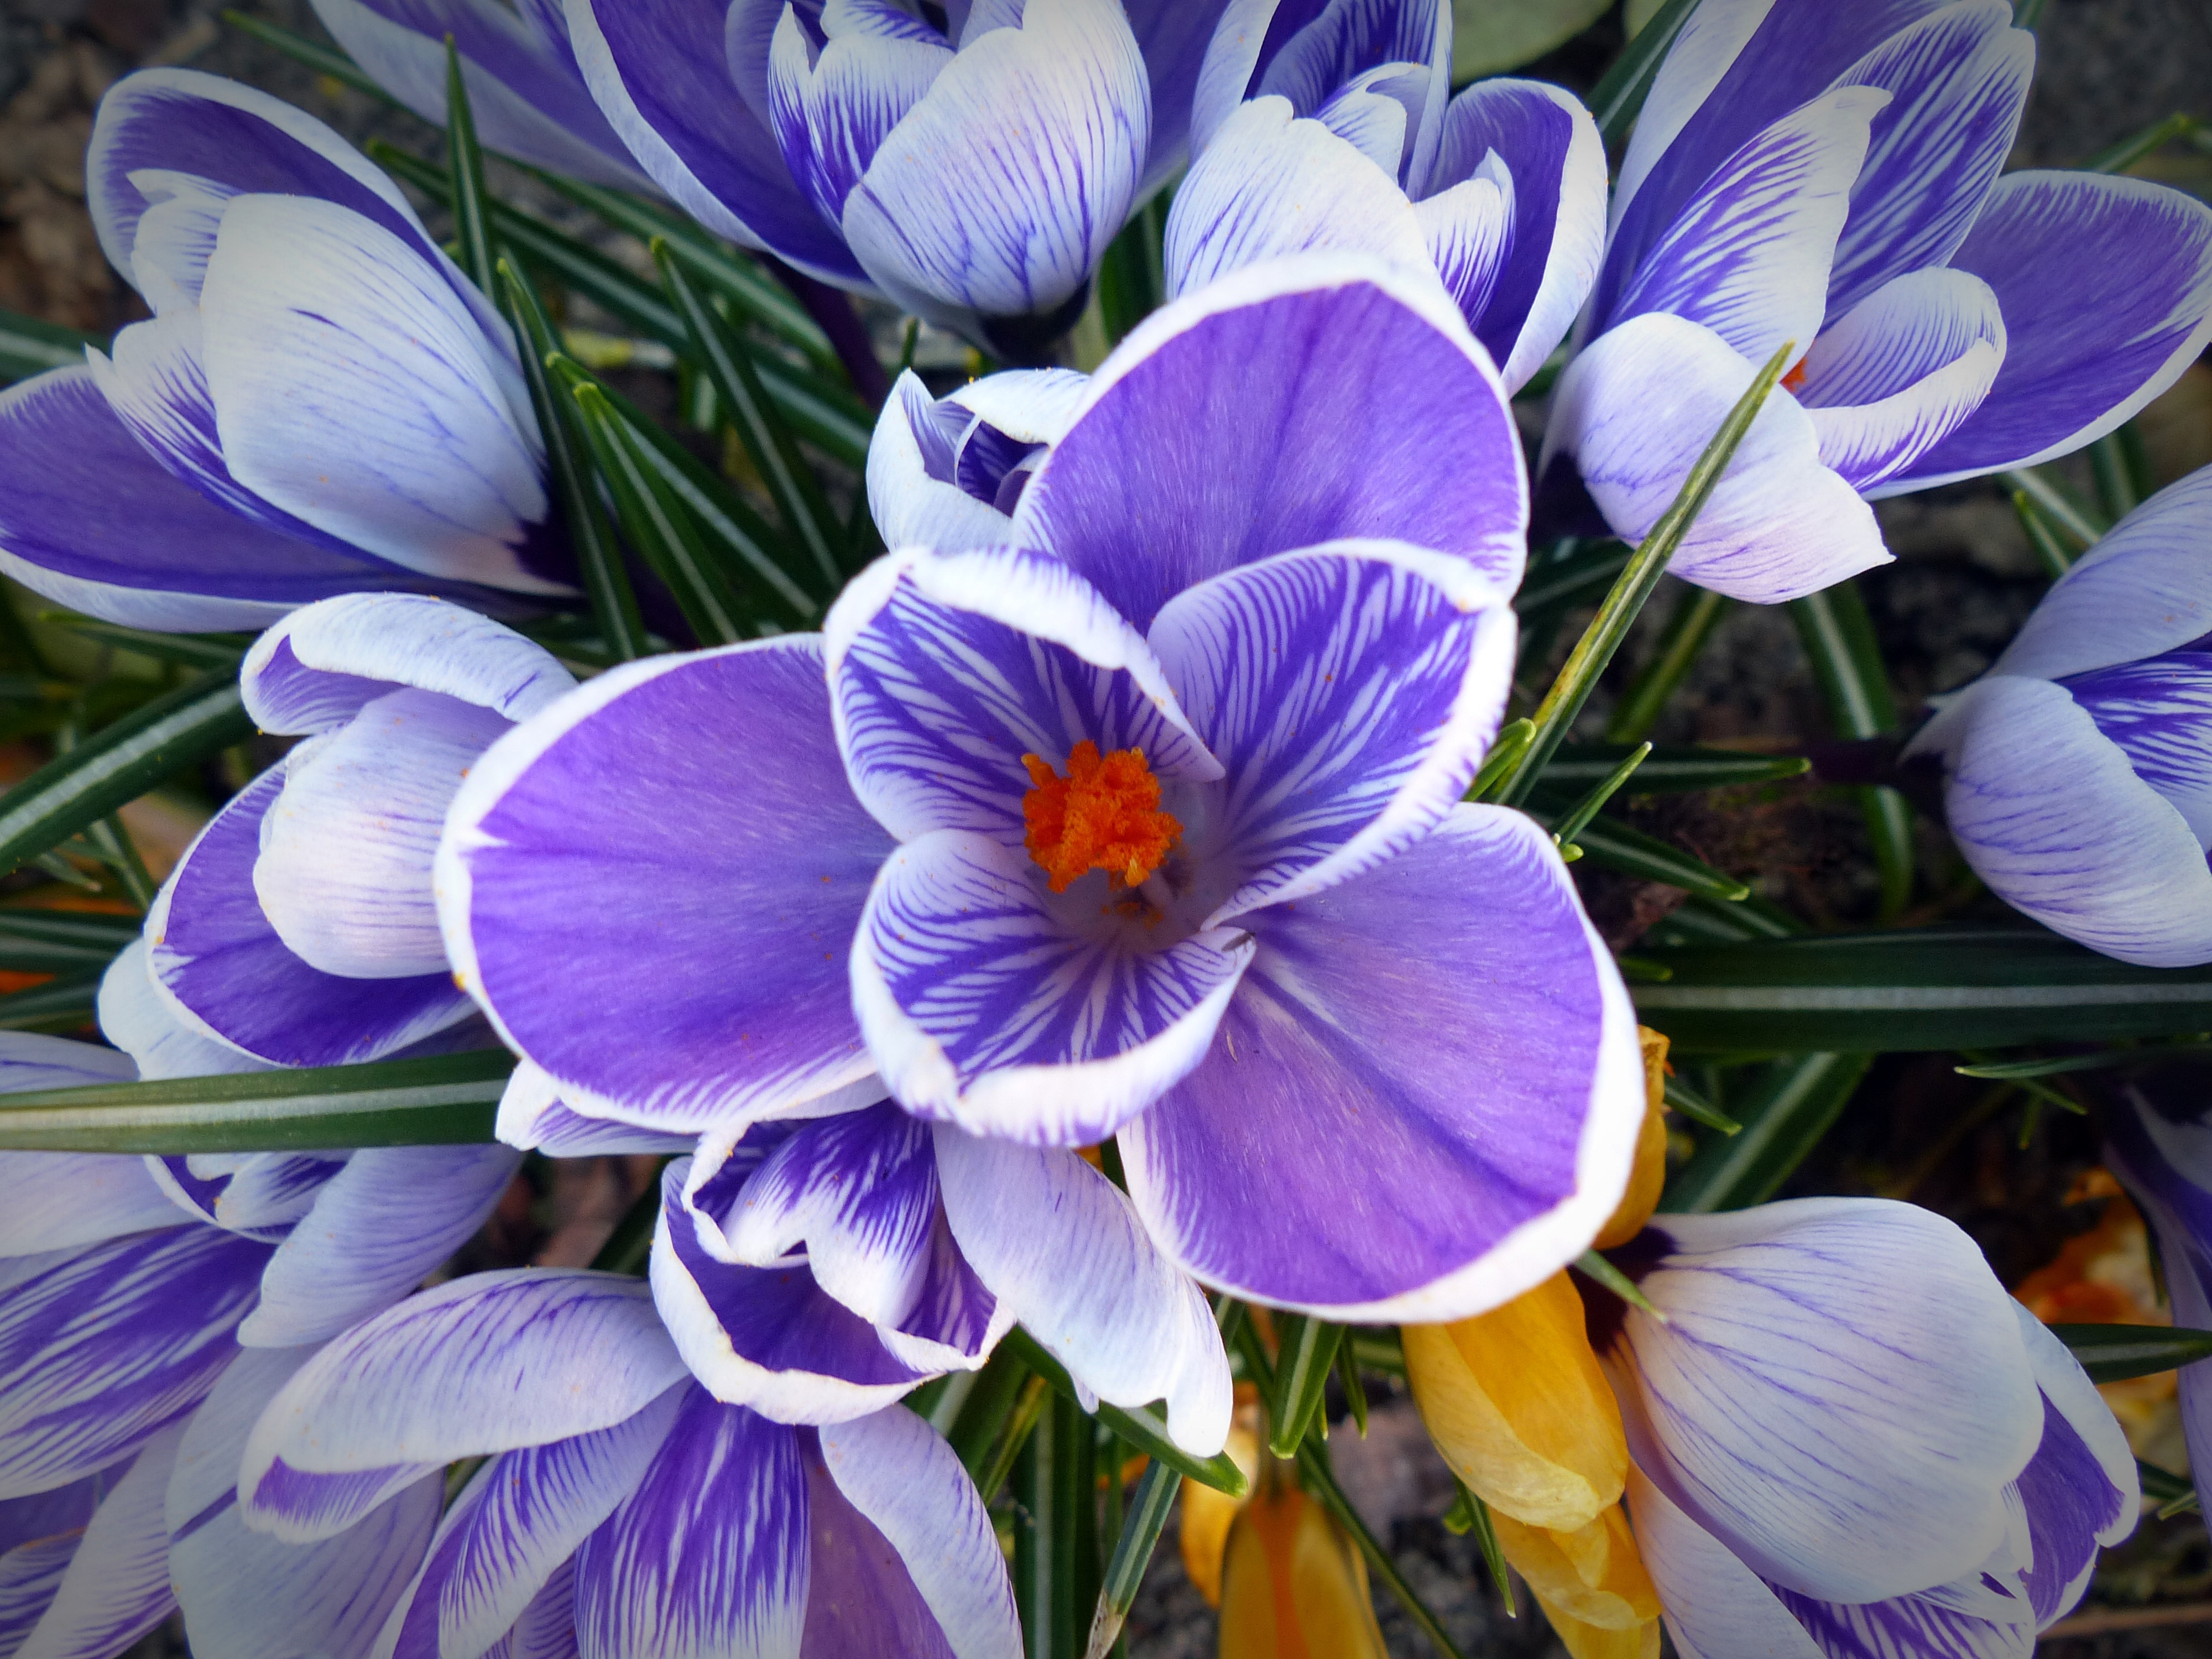
nature, blossom, plant, flower, purple, petal, bloom, spring, botany, garden, flora, eye, violet, crocus, purple flower, spring flower, flowering plant, natural wonders, land plant, violet family, iris family